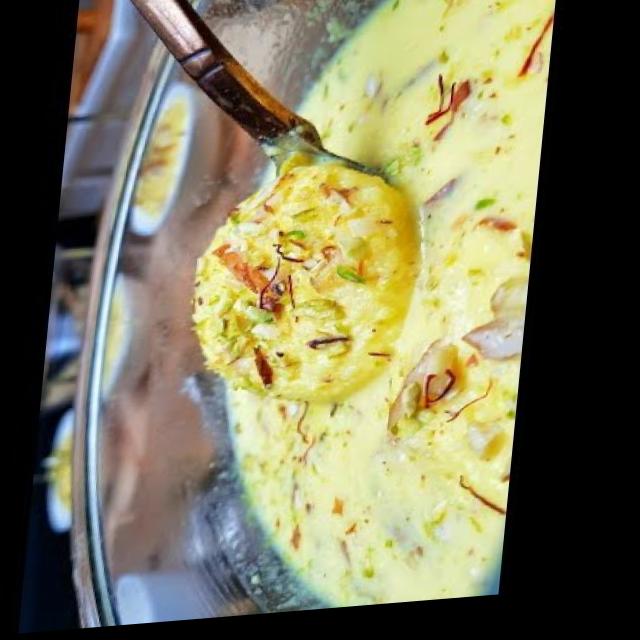
Dish: ras_malai